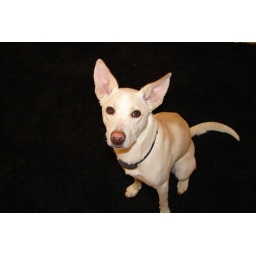
This is Abby sitting on a black rug - she's not hoovering in space, as it appears.